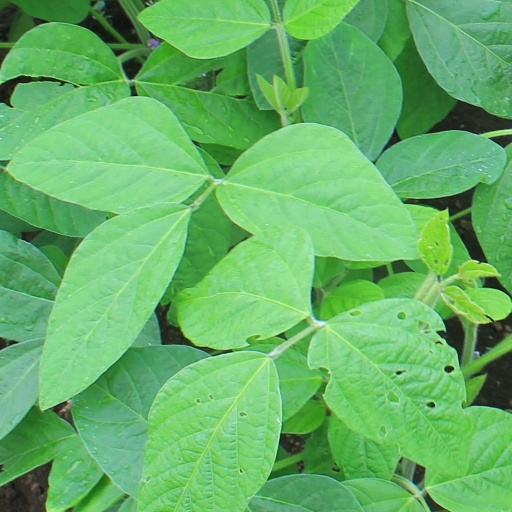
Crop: soybean